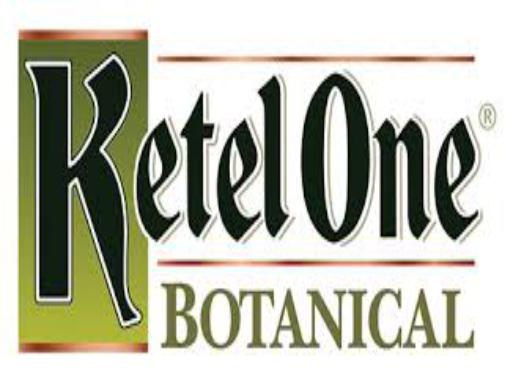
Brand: Ketel One
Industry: Food